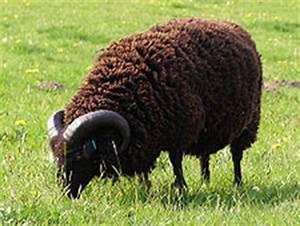
sheep